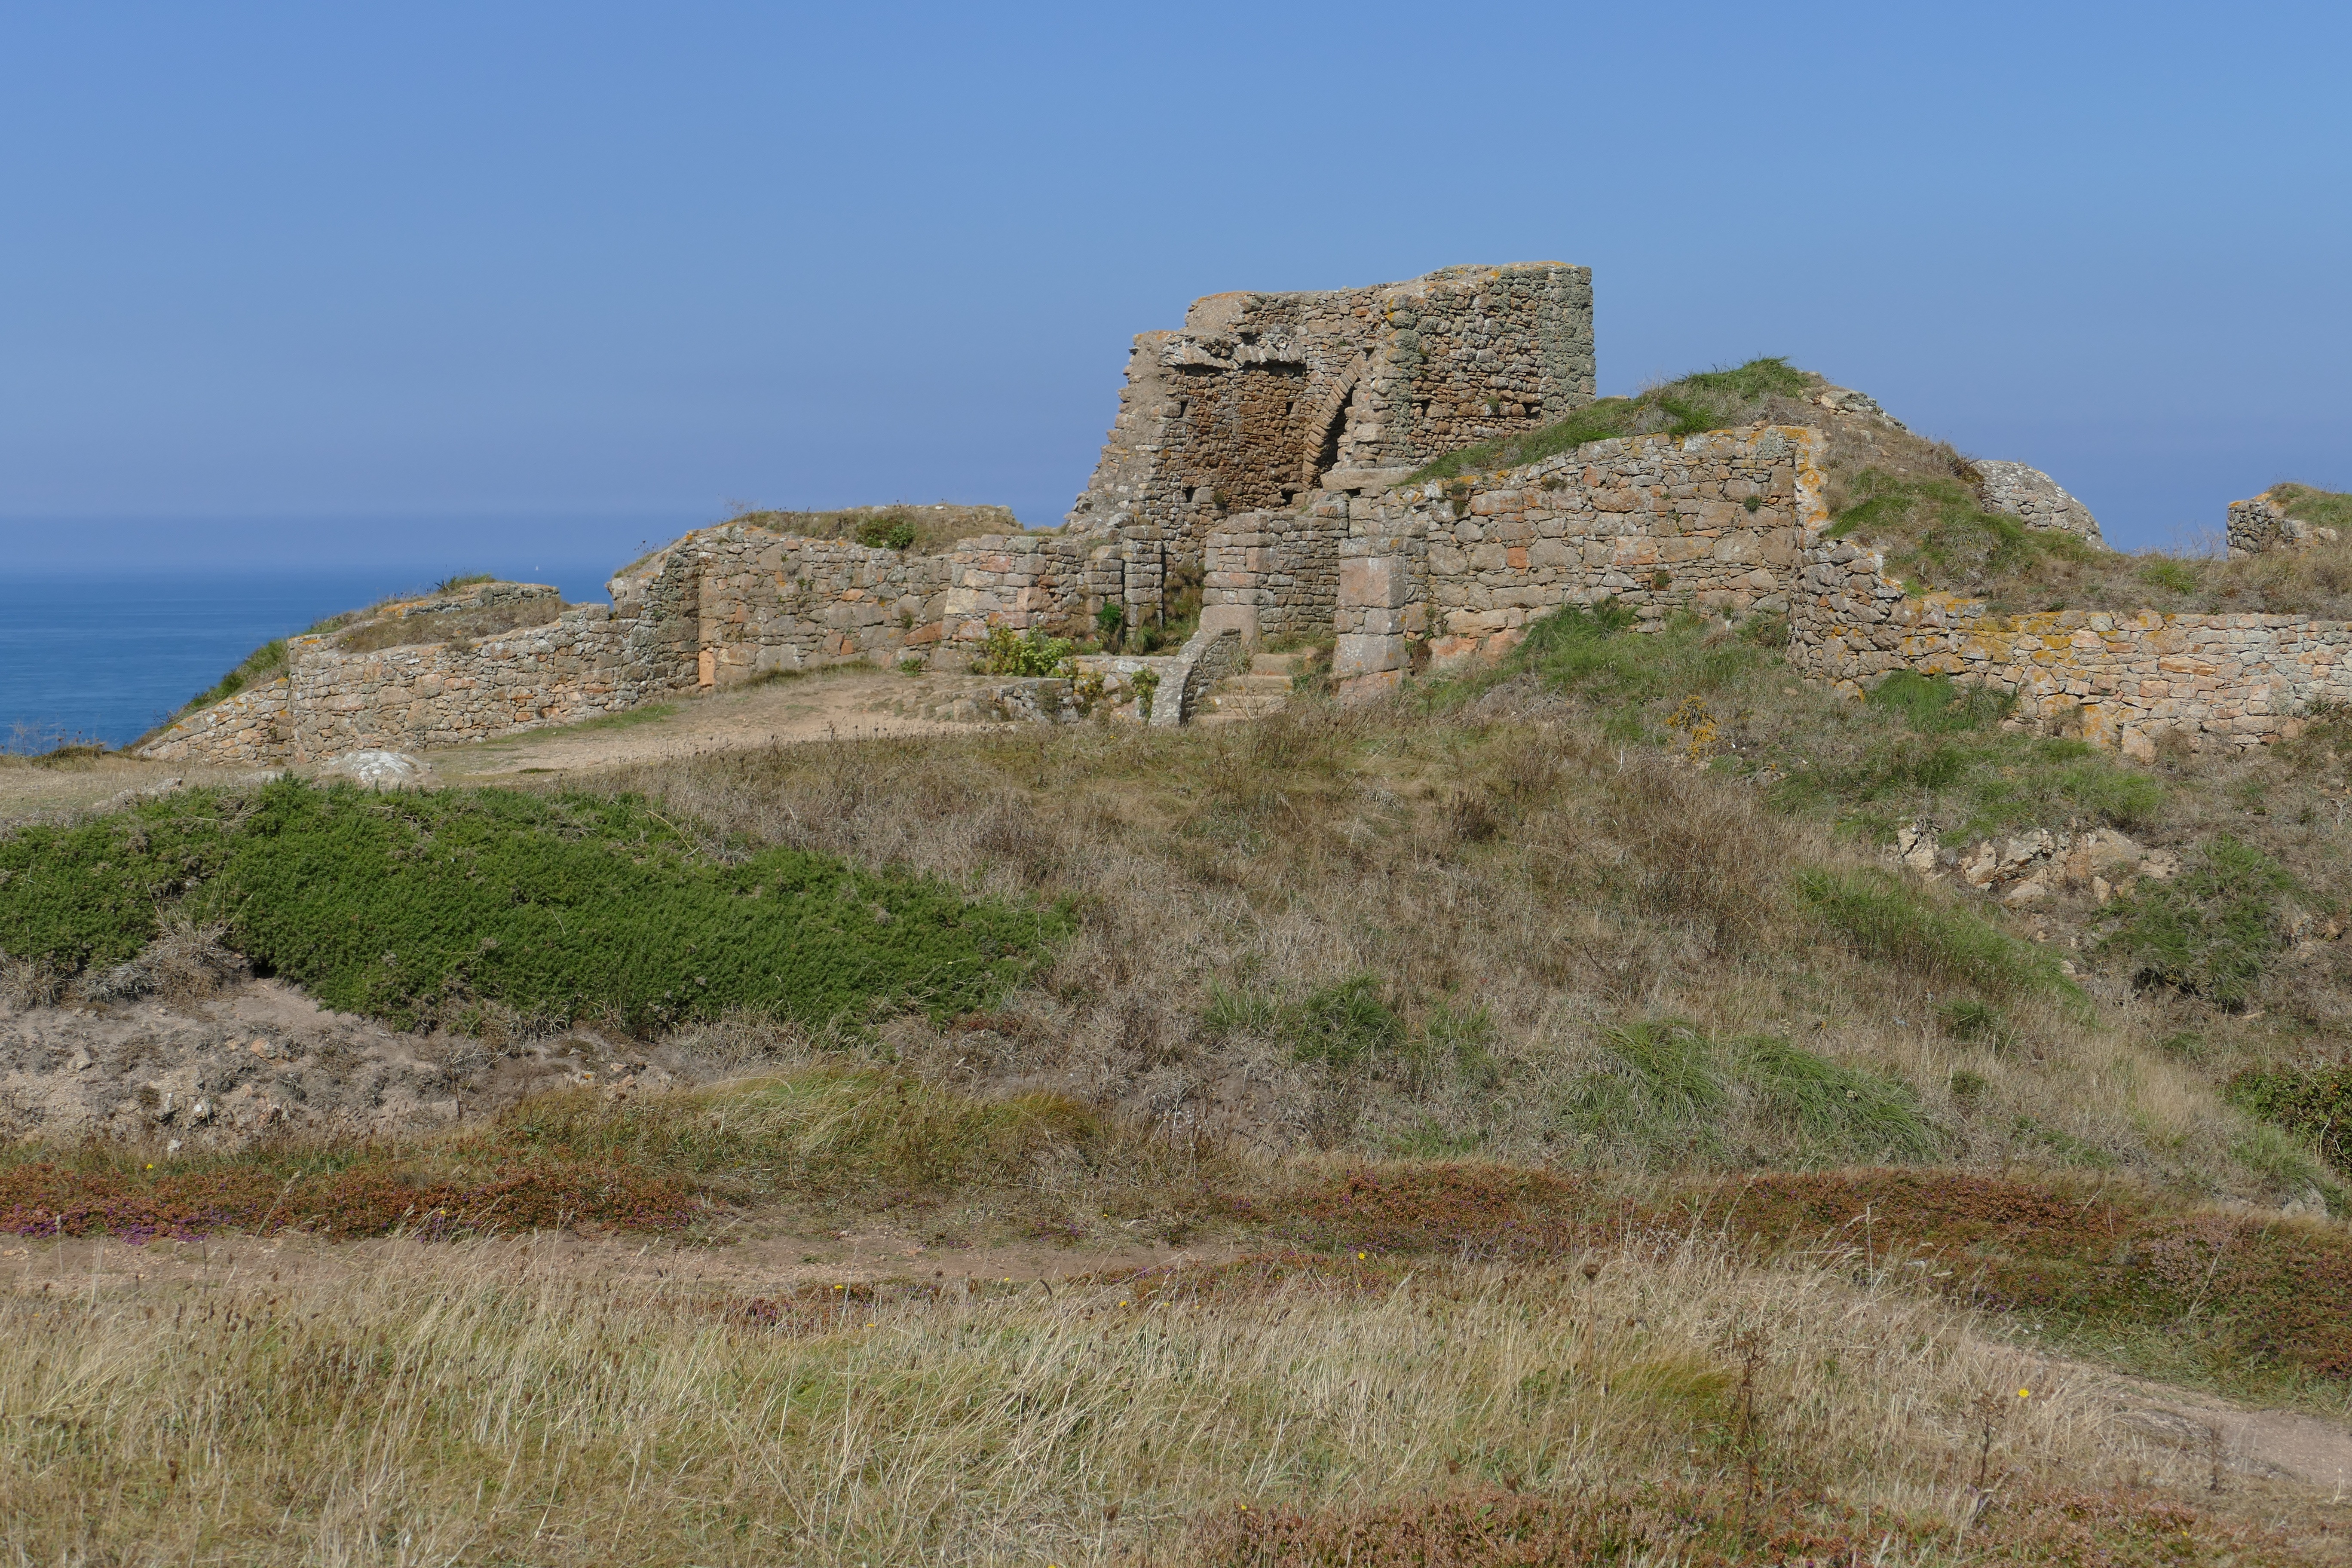
sea, coast, rock, hill, building, cliff, island, castle, fortification, ruin, terrain, england, geology, bluff, ruins, badlands, plateau, atlantic, rocky coast, ecosystem, jersey, united kingdom, archaeological site, channel islands, island of jersey, grosnez castle, ancient history